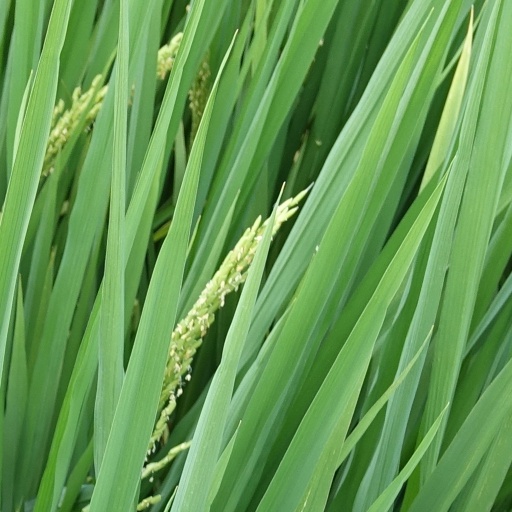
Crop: rice